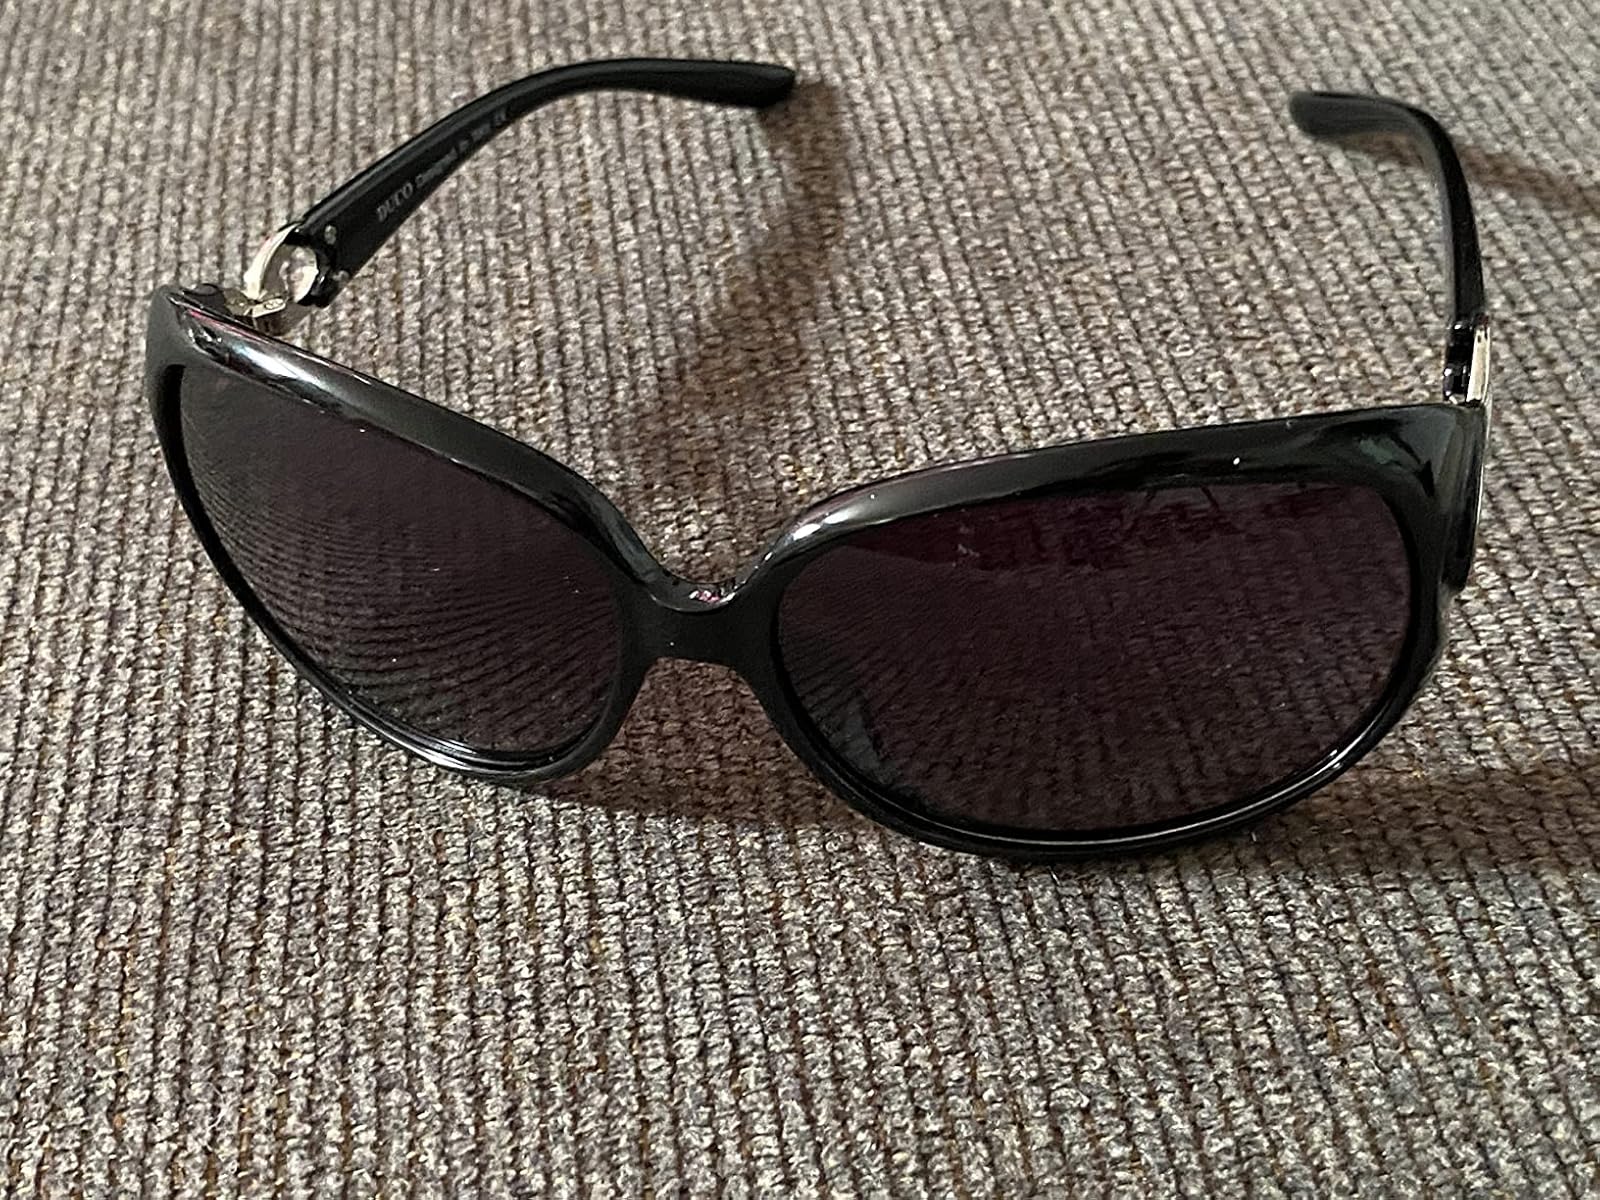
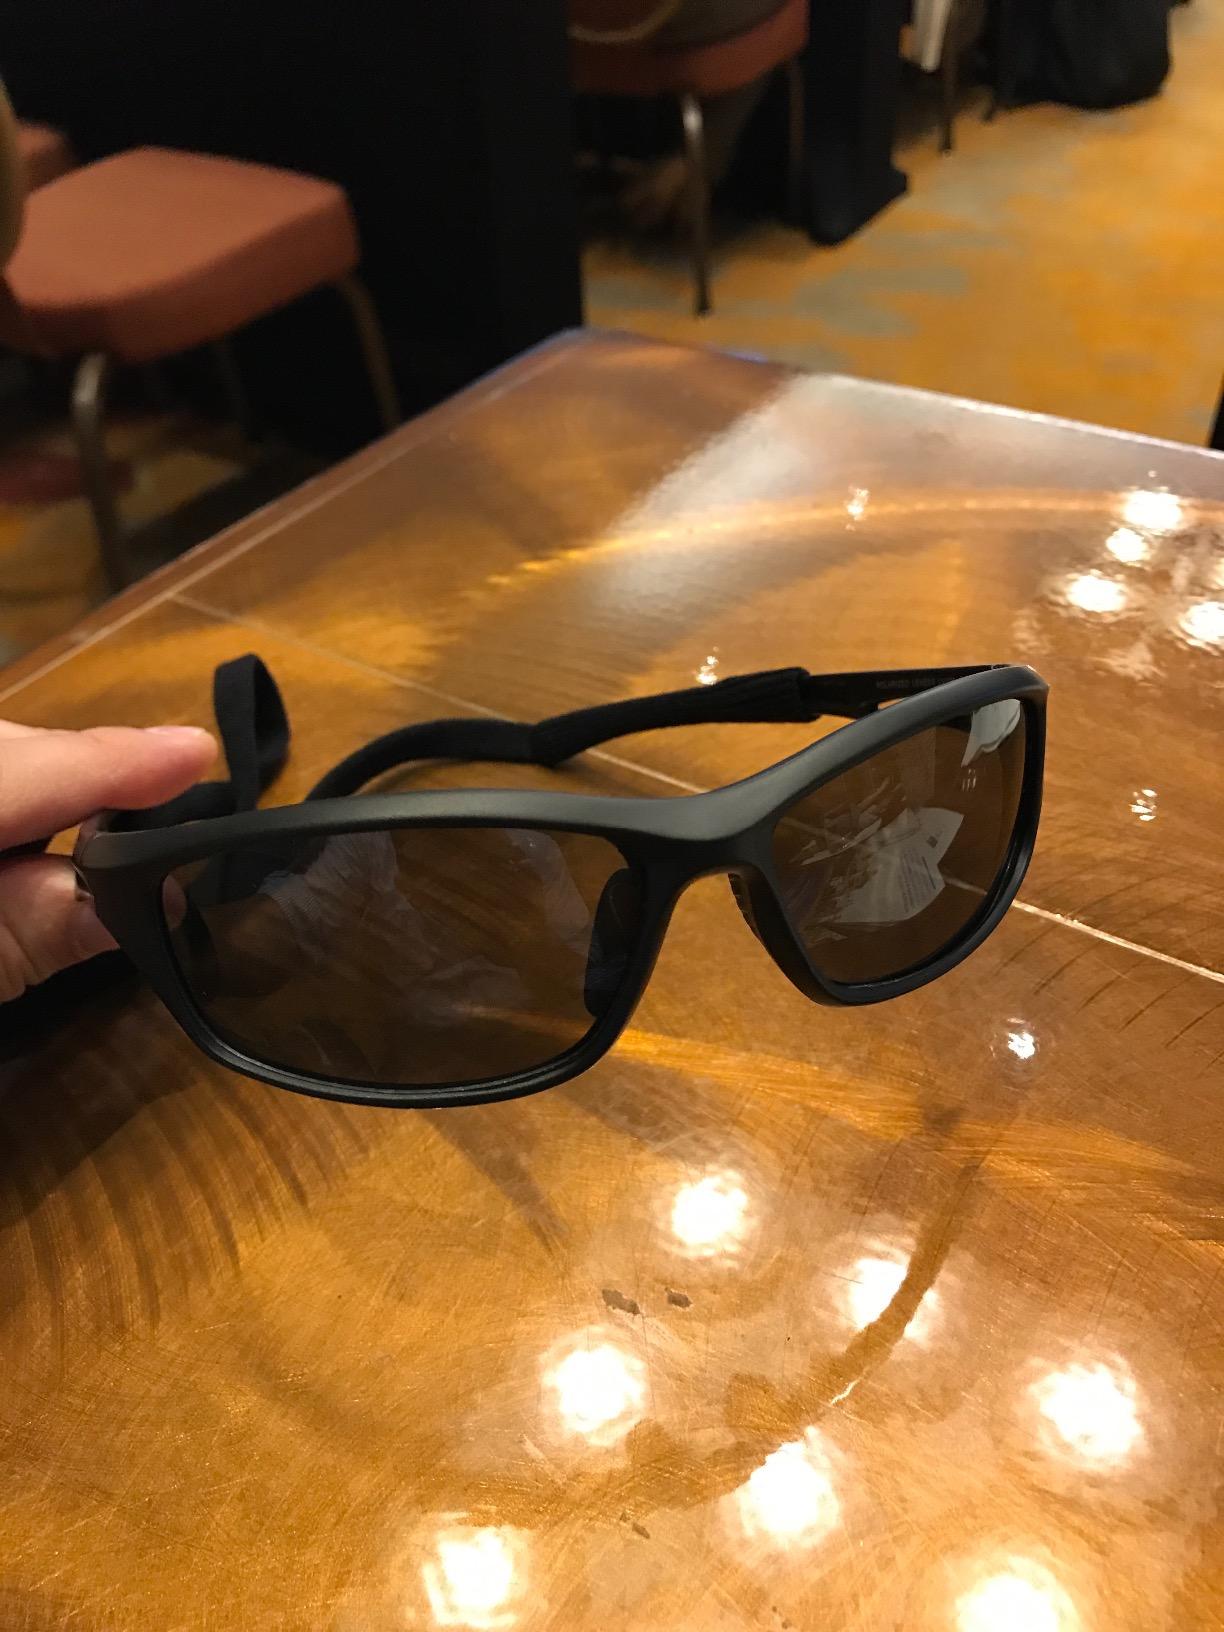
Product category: accessories_sunglasses
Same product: no